M19 (Durban)

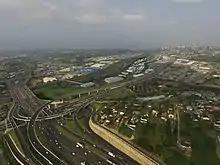
The M19 intersecting with the N2 at the Umgeni Interchange

It continues southeast as a dual-carriage roadway named 'Umgeni Road' through the Springfield Park industrial area and turns in an easterly direction before ending at an interchange with the R102 Chris Hani Road/Umgeni Road (to Avoca and the Durban city centre).